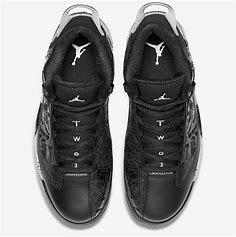
Brand: Jordan
Model: Dub Zero